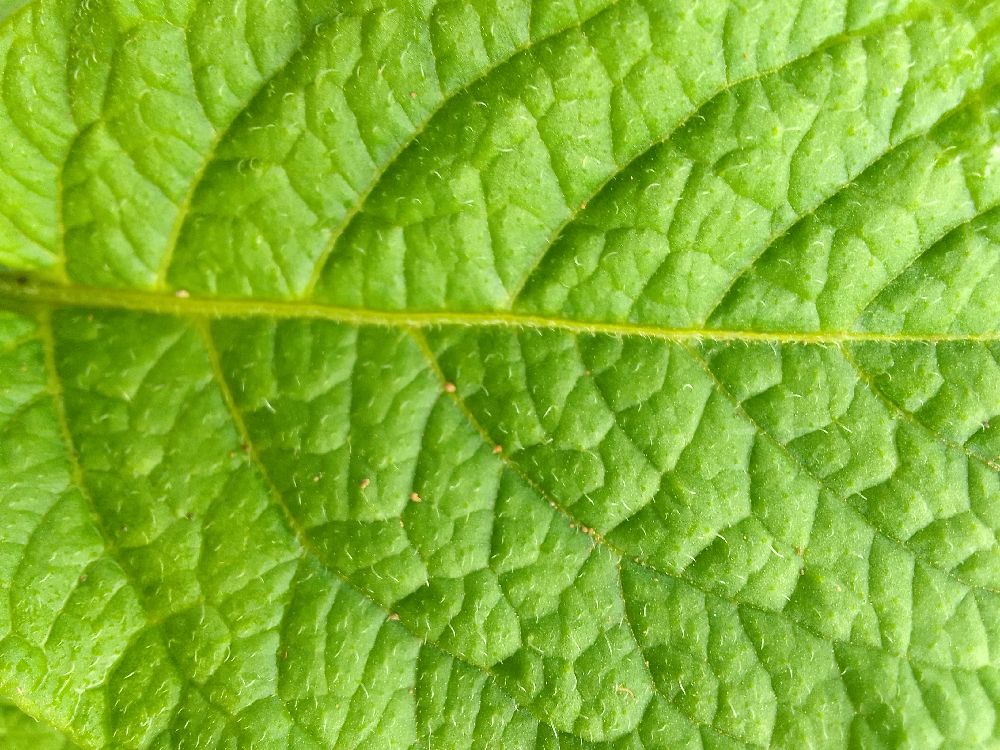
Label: Healthy